Loy Hering

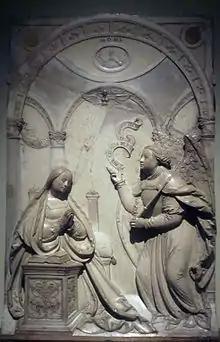
"Annunciation", 1545. In the collection of the Taft Museum of Art

Loy Hering (1484–85 in Kaufbeuren – 1 June 1564 in Eichstätt) was a German Renaissance sculptor.